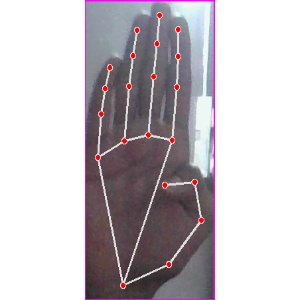
अक्षर: झ